Alt Llobregat insurrection

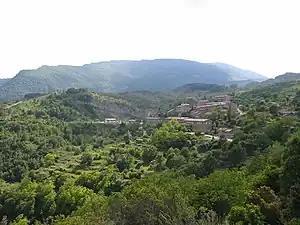
, the company town in Fígols where the insurrection first broke out

Despite the changes brought by the new Republican constitution, which had officially declared Spain to be a workers' republic, low wages and poor working conditions prevailed for miners and textile workers in central Catalonia. Since June 1931, deteriorating working conditions for potash miners in the Llobregat and Cardener river valleys had caused a rise in social tensions. , the autocratic , owned the coal and potash mines in Alt Llobregat. He forced the miners to work in unsafe conditions, paid them in scrip and restricted their life to a company town, where food was purchased from the company store. He also refused his workers the rights to freedom of assembly and freedom of association, and effectively controlled the Civil Guard in the region. The mining company made use of the Civil Guard to arrest disobedient workers, attack their unions and shut down left-wing publications. Many of the miners who had migrated from Cartagena considered returning to their home region, while others began to consider violence. Meanwhile, in the regional capital of Manresa, reported that employers had refused to comply with the new minimum wage law and continued to pay textile workers starvation wages.